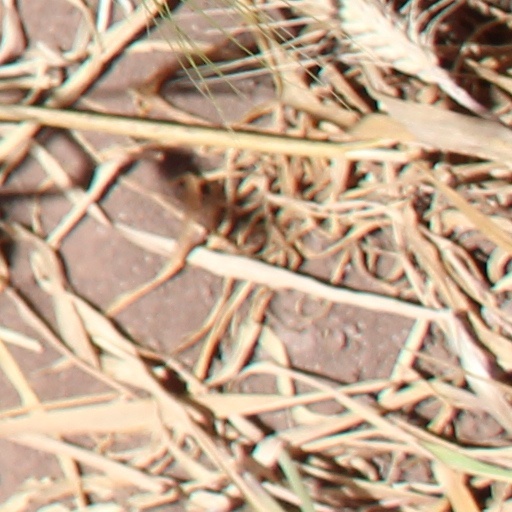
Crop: wheat